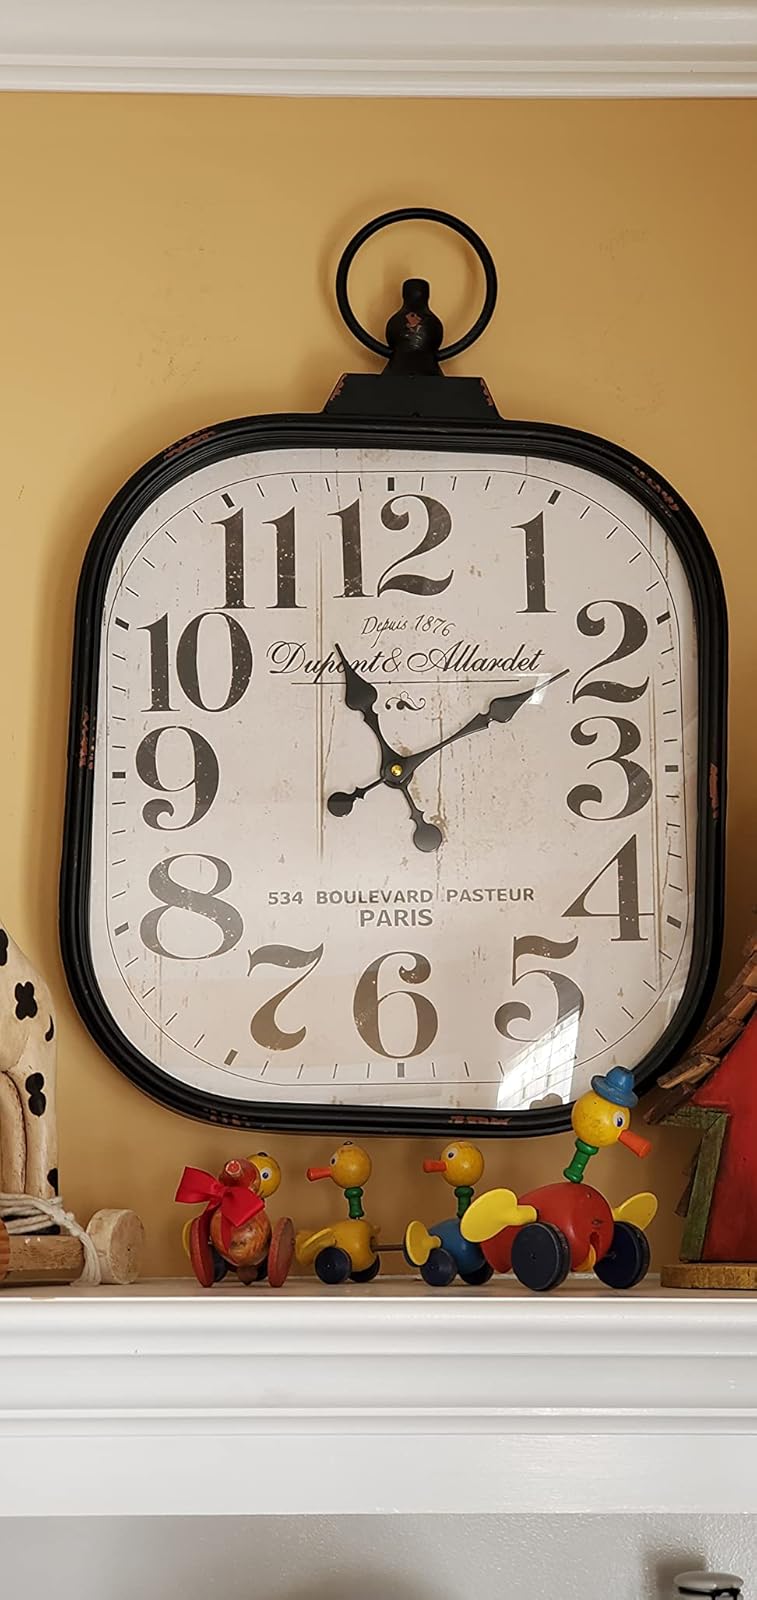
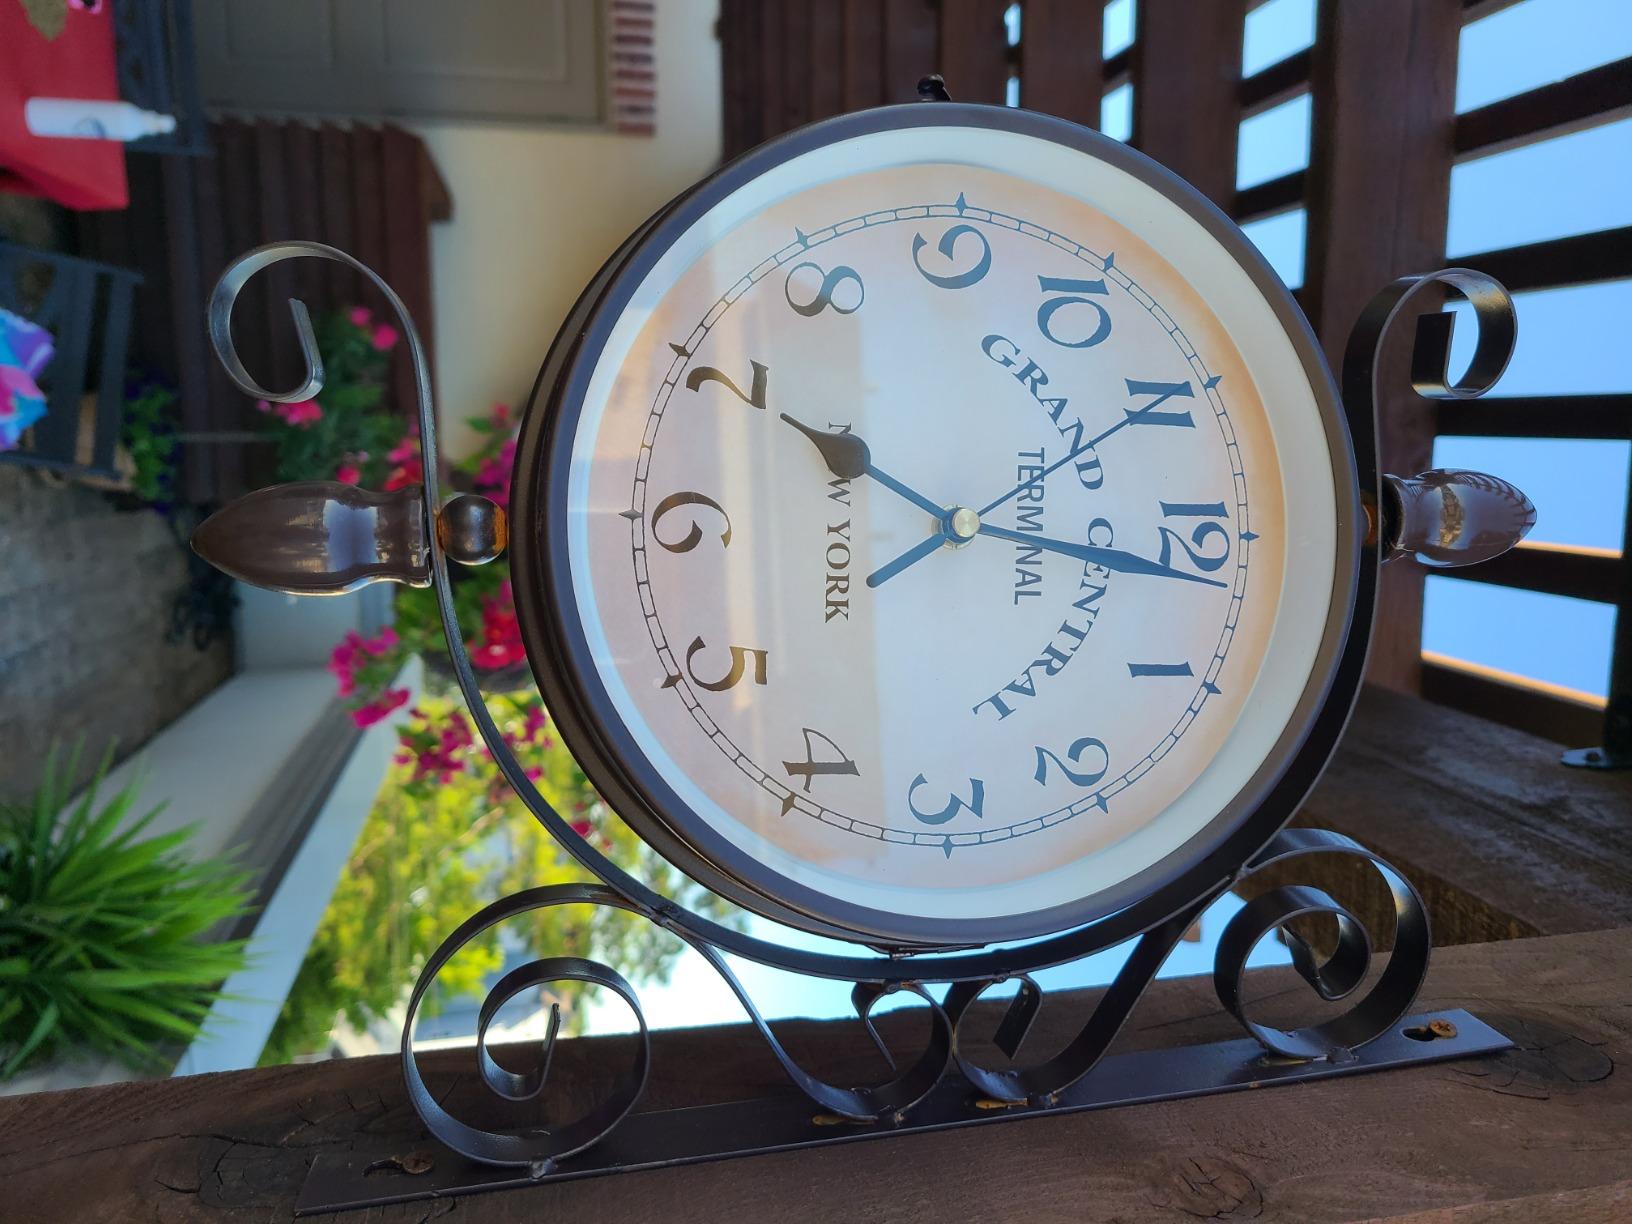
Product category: clock
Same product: no